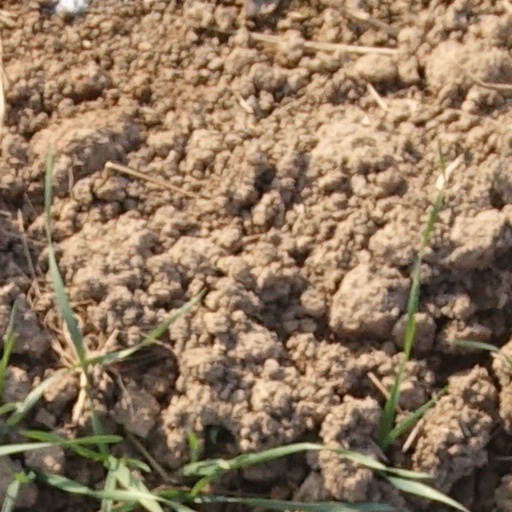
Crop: wheat